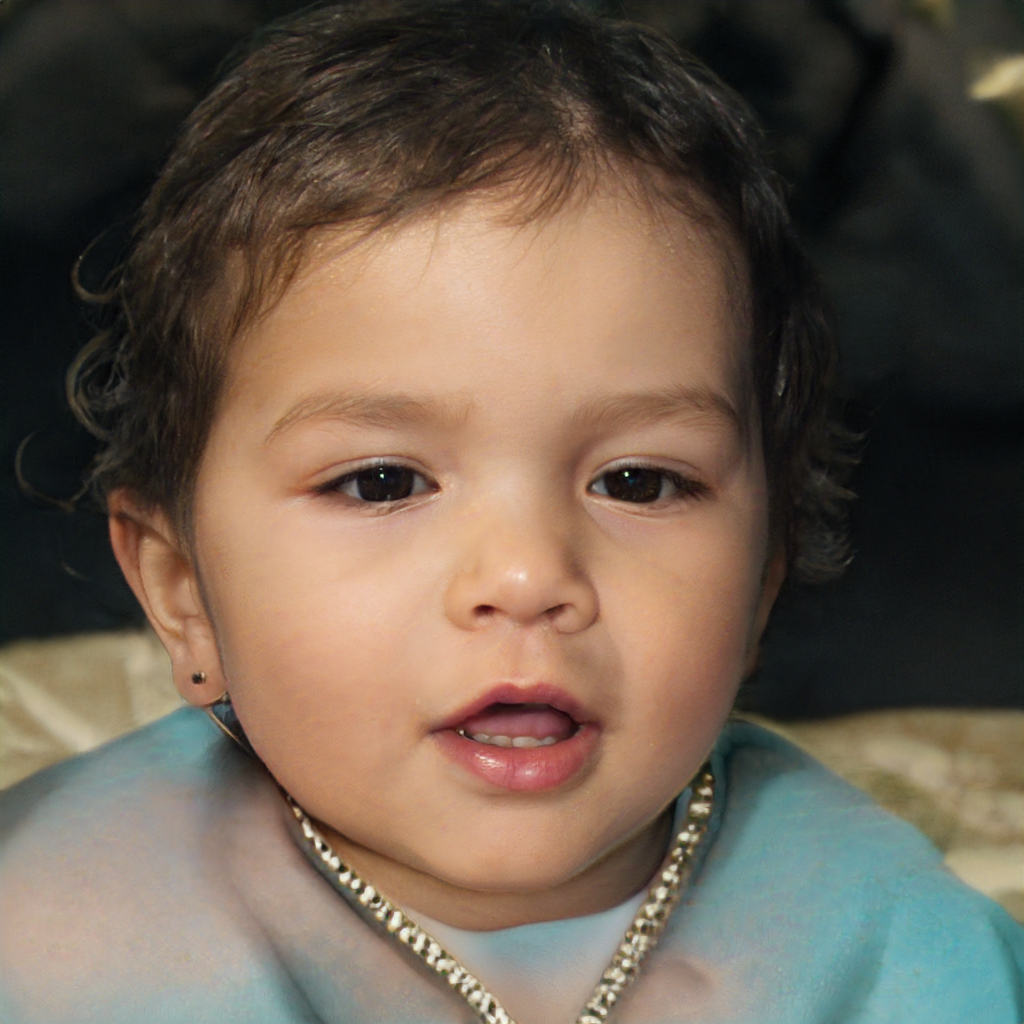
Gender: Female